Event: Nepal Earthquake
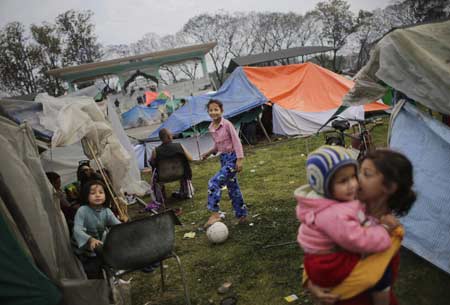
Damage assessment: no_damage